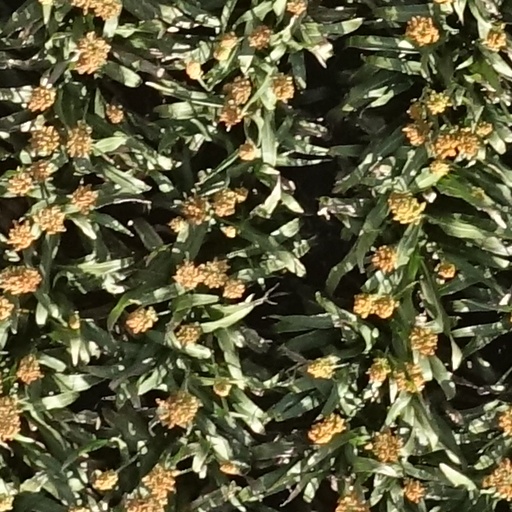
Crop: sorghum